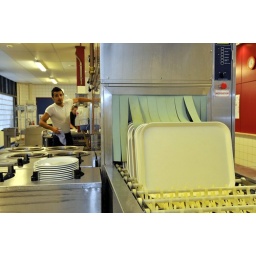
De afwasmachine in de afwaskeuken van de Food Plaza. Foto door Jack Tummers